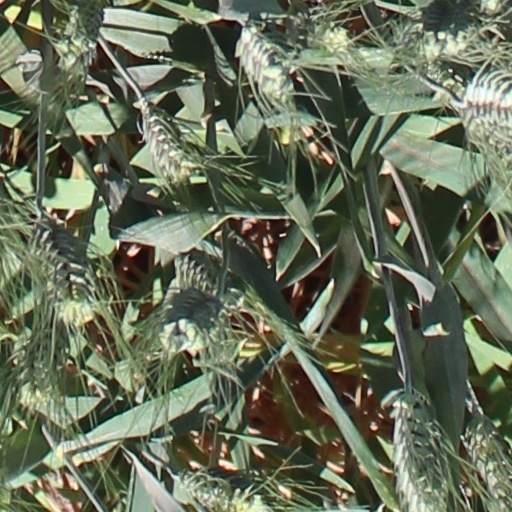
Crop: wheat